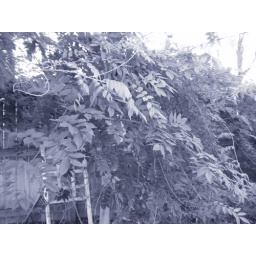
it used to be the pine tree but its all over now